Power dressing

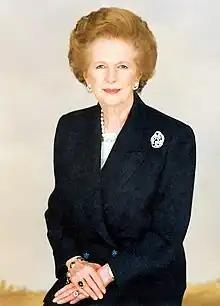
Margaret Thatcher wearing a typical power dressing outfit

Power dressing, as a new fashion phenomenon, has its symbols in public figures such as Margaret Thatcher, Hillary Clinton, Michelle Obama, and many more. Margaret Thatcher above all was one of the first to incorporate the spirit of power suits and had a "reputation as the original female power-dresser". Her personal style was, according to Vogue, reinvented following Molloy's suggestions in order to make her appearance appropriate for the role of Prime Minister.